2022 Philadelphia Eagles season

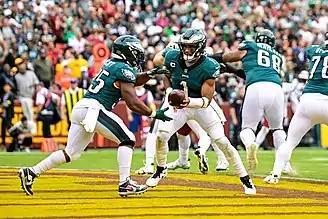
2022 Eagles

For the third straight year, the Eagles were on the road to kick off the season. After the Lions scored on their opening drive, the Eagles would score 21 unanswered points. The Lions would try and rally with 21 points in the second half, but the Eagles would hang on and defeat the Lions for the second straight year. With the win, the Eagles started 1–0 for the ninth time since 2010 and for the second time under head coach Nick Sirianni.